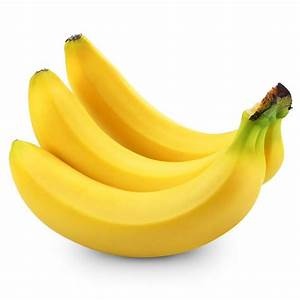
Label: banana